Royal Northumberland Fusiliers

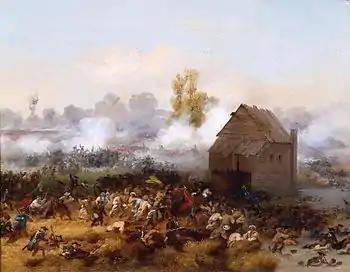
The Battle of Long Island, August 1776

In November 1778, they left New York for last time and were transported to the French West Indies, where on 13 December 1778, they landed on Saint Lucia. The 5th was engaged with a small force of French and captured a four-cannon battery. On 18 December 1778, a force of 9,000 French troops landed on St. Lucia. The small British force of 1,400 men occupied a hill located on the neck of a peninsula. The French were fairly raw soldiers trained to fight in the classic European style of linear battles. The French advanced on the British force several times. The British, veterans of colonial fighting, inflicted a stinging defeat on the French. The French lost 400 killed and 1100 wounded to the British losses of ten killed and 130 wounded, which included two officers from the 5th Foot.